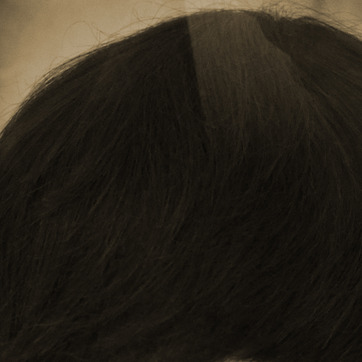
Material: hair